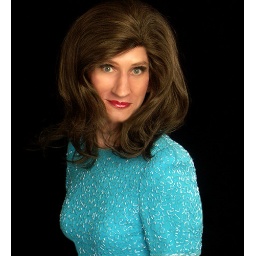
Portrait in tight blue beaded dress